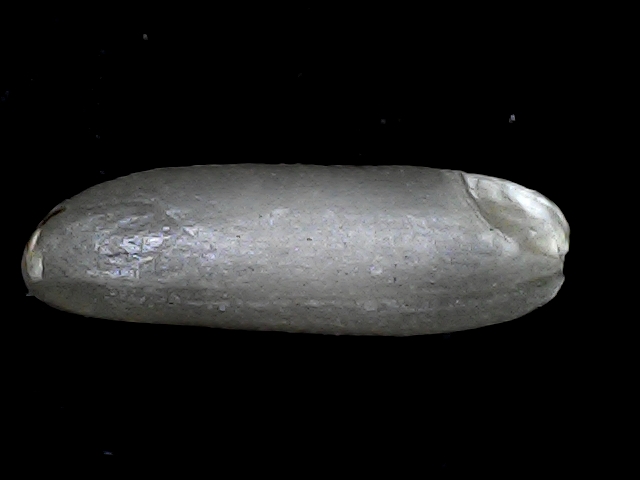
Rice variety: BD85